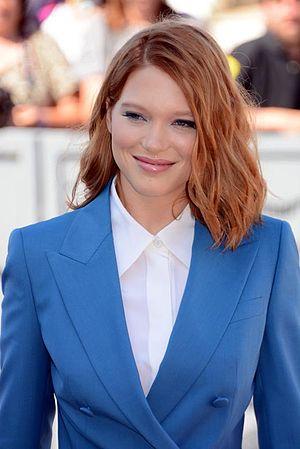
Léa Seydoux au festival de Cannes
Loulou de la Falaise, née le 4 mai 1947 à Londres et morte le 5 novembre 2011 à Gisors, est un mannequin franco-irlandais devenue créatrice de bijoux pour le couturier Yves Saint Laurent. Bien que d'origine anglaise, elle reste l'une des représentations de la Parisienne par son style de multiples fois souligné.
007 Spectre est un film d'espionnage américano-britannique réalisé par Sam Mendes, sorti en 2015. 24ᵉ aventure cinématographique de James Bond, le titre du film fait référence à l'organisation criminelle SPECTRE, apparue dans de nombreux épisodes de la saga depuis ses débuts.